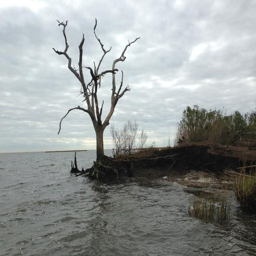
the roots of a dead oak tree are all that holds the edge of this ancient mound together .